Todd Thicke

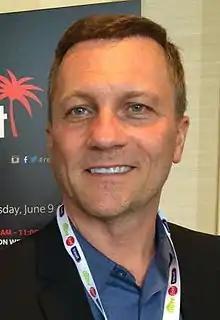
Thicke at Realscreen West 2016

Todd Thicke is a Canadian television writer and producer most known for his work as the executive producer and head writer of "America's Funniest Home Videos" since the show's premiere in 1989.